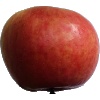
Label: apple_crimson_snow